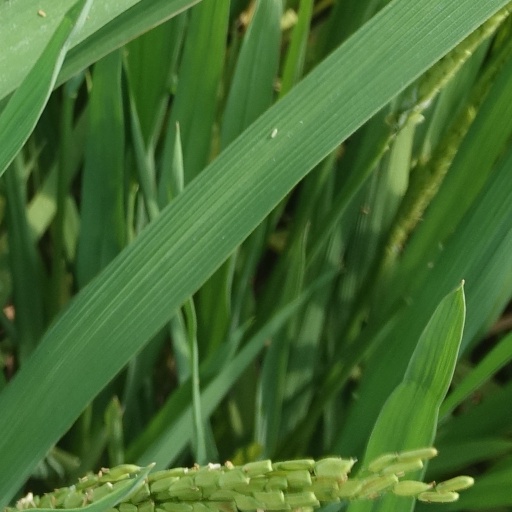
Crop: rice